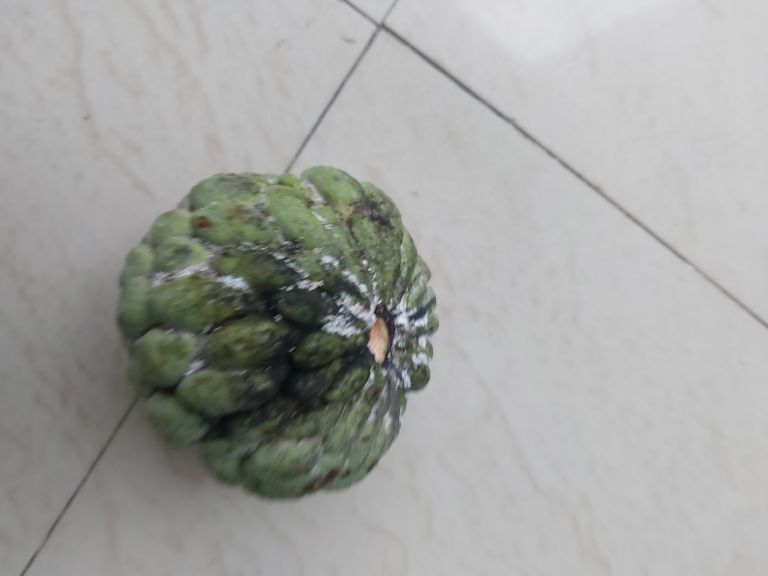
Disease label: Athracnose